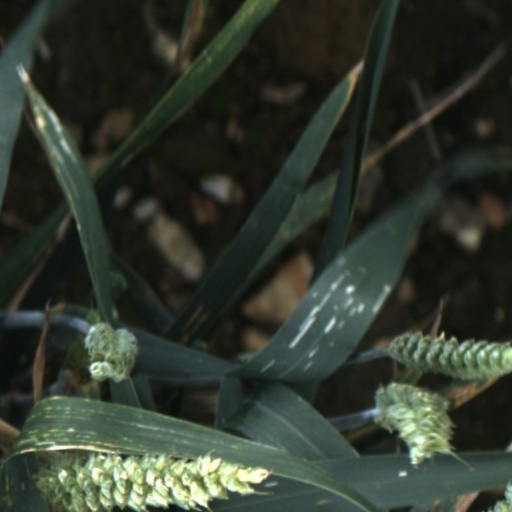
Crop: wheat